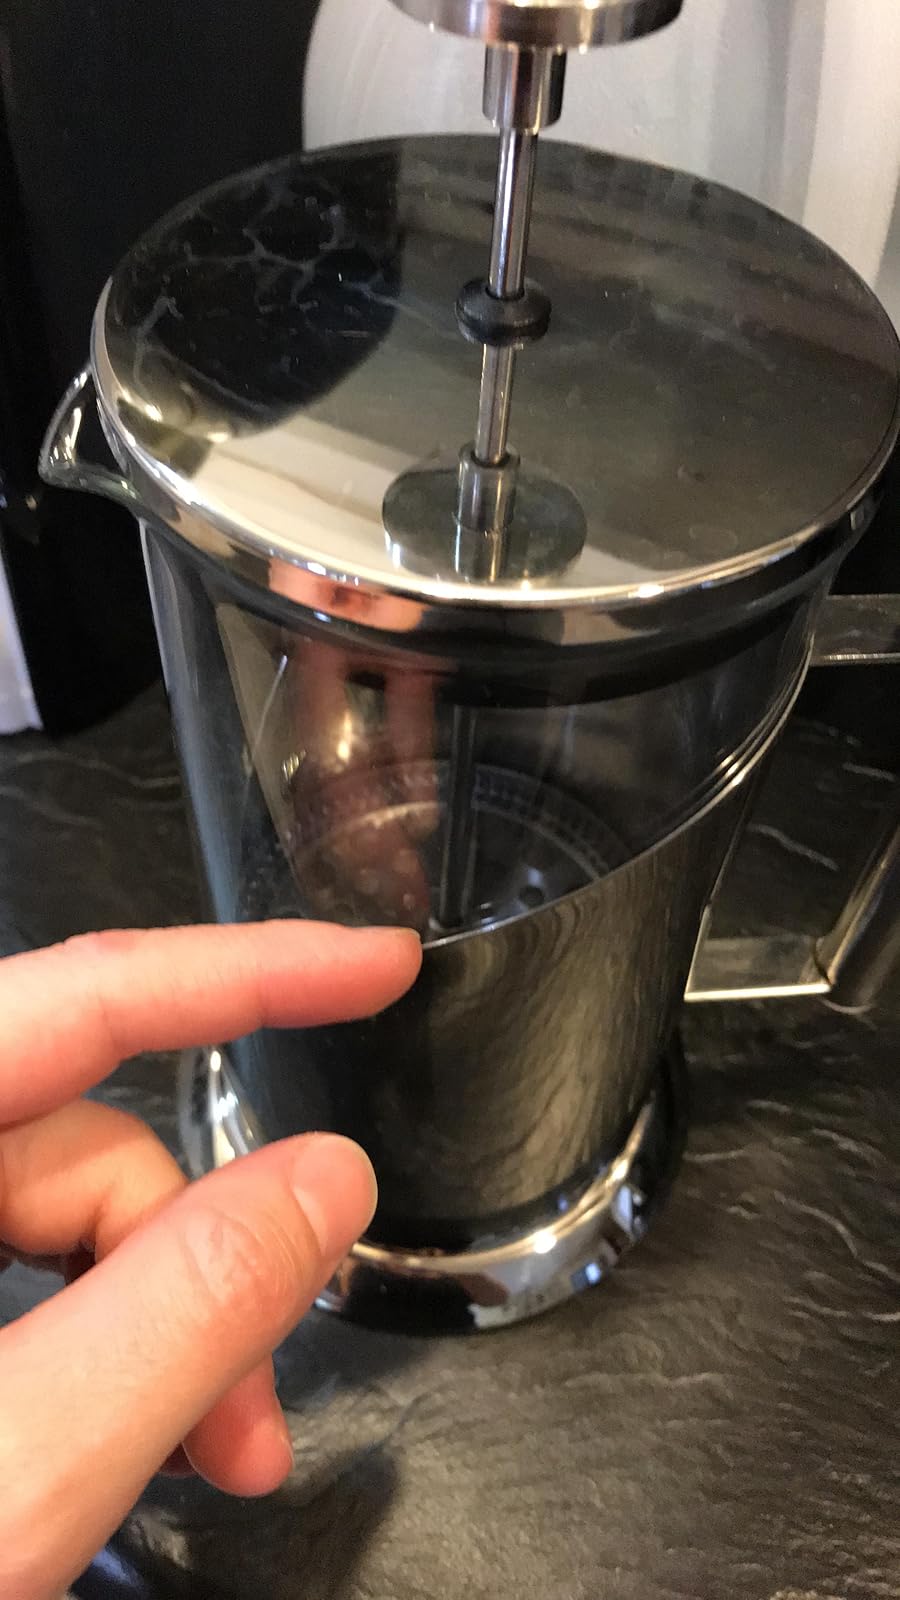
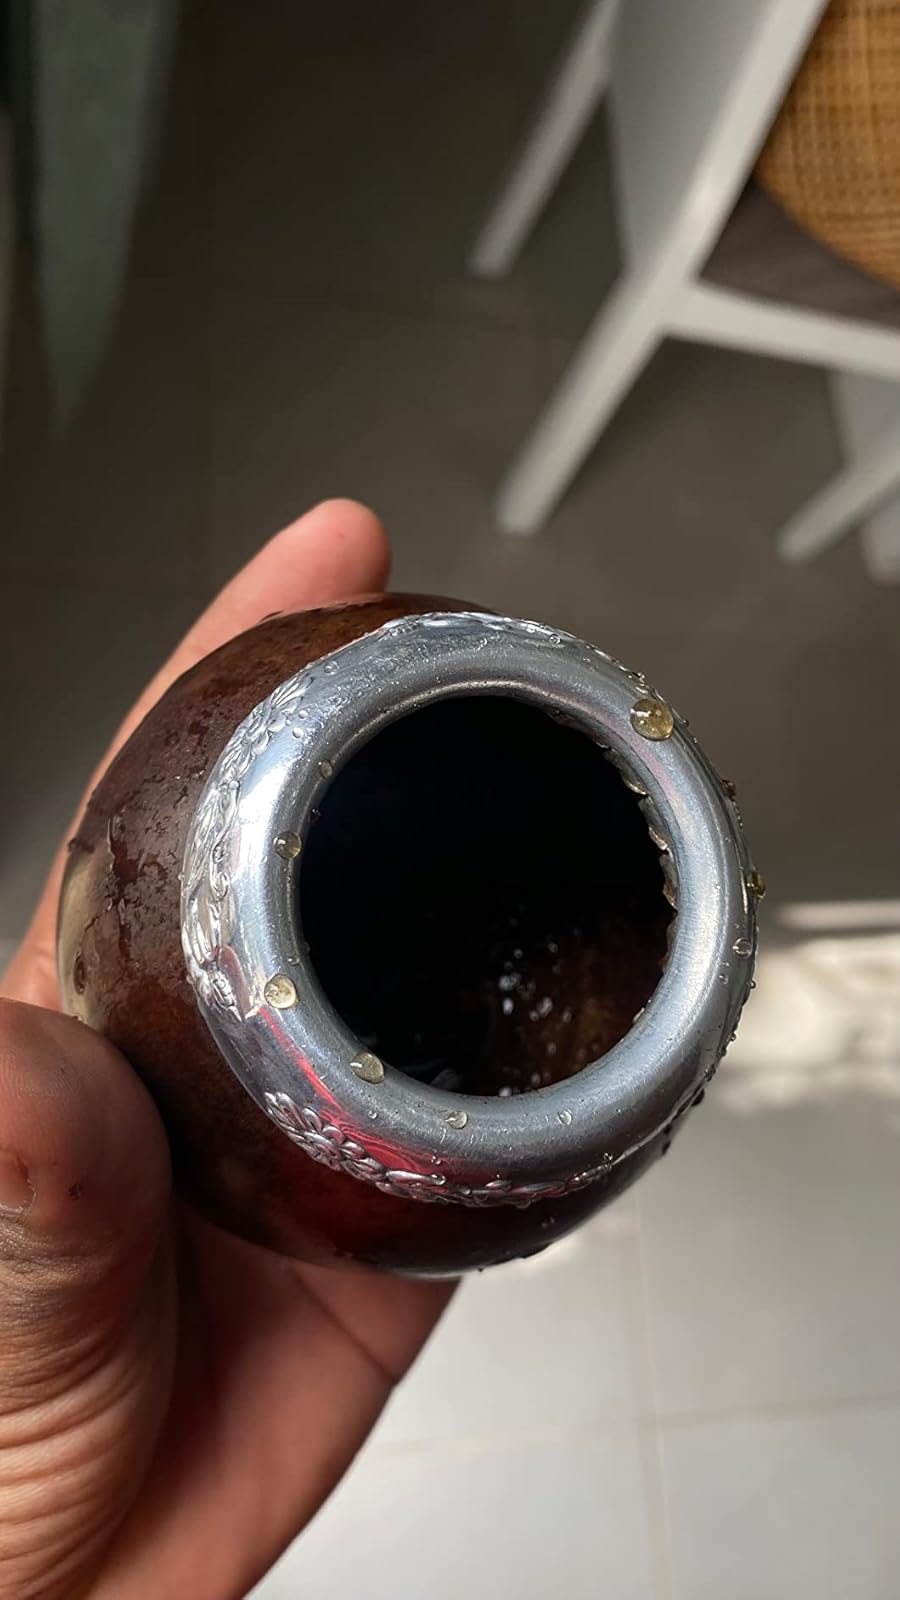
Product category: items_tea
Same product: no